Describe the emotion expressed in this image:  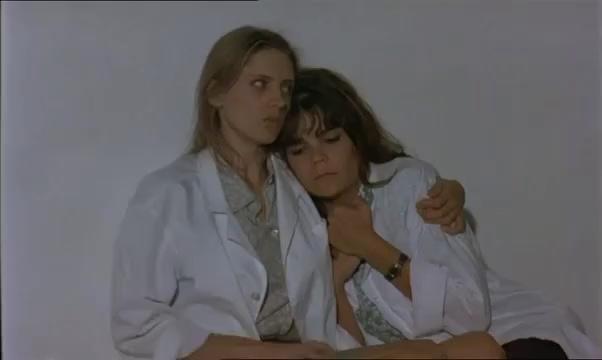
This person displays Pain, valence and arousal with high intensity.